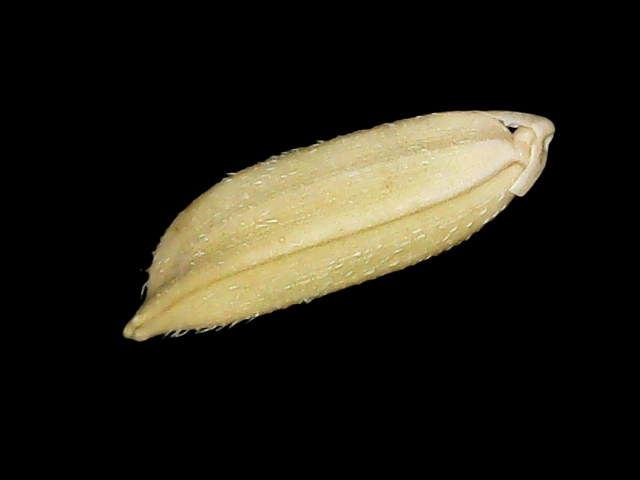
Rice variety: Bd30